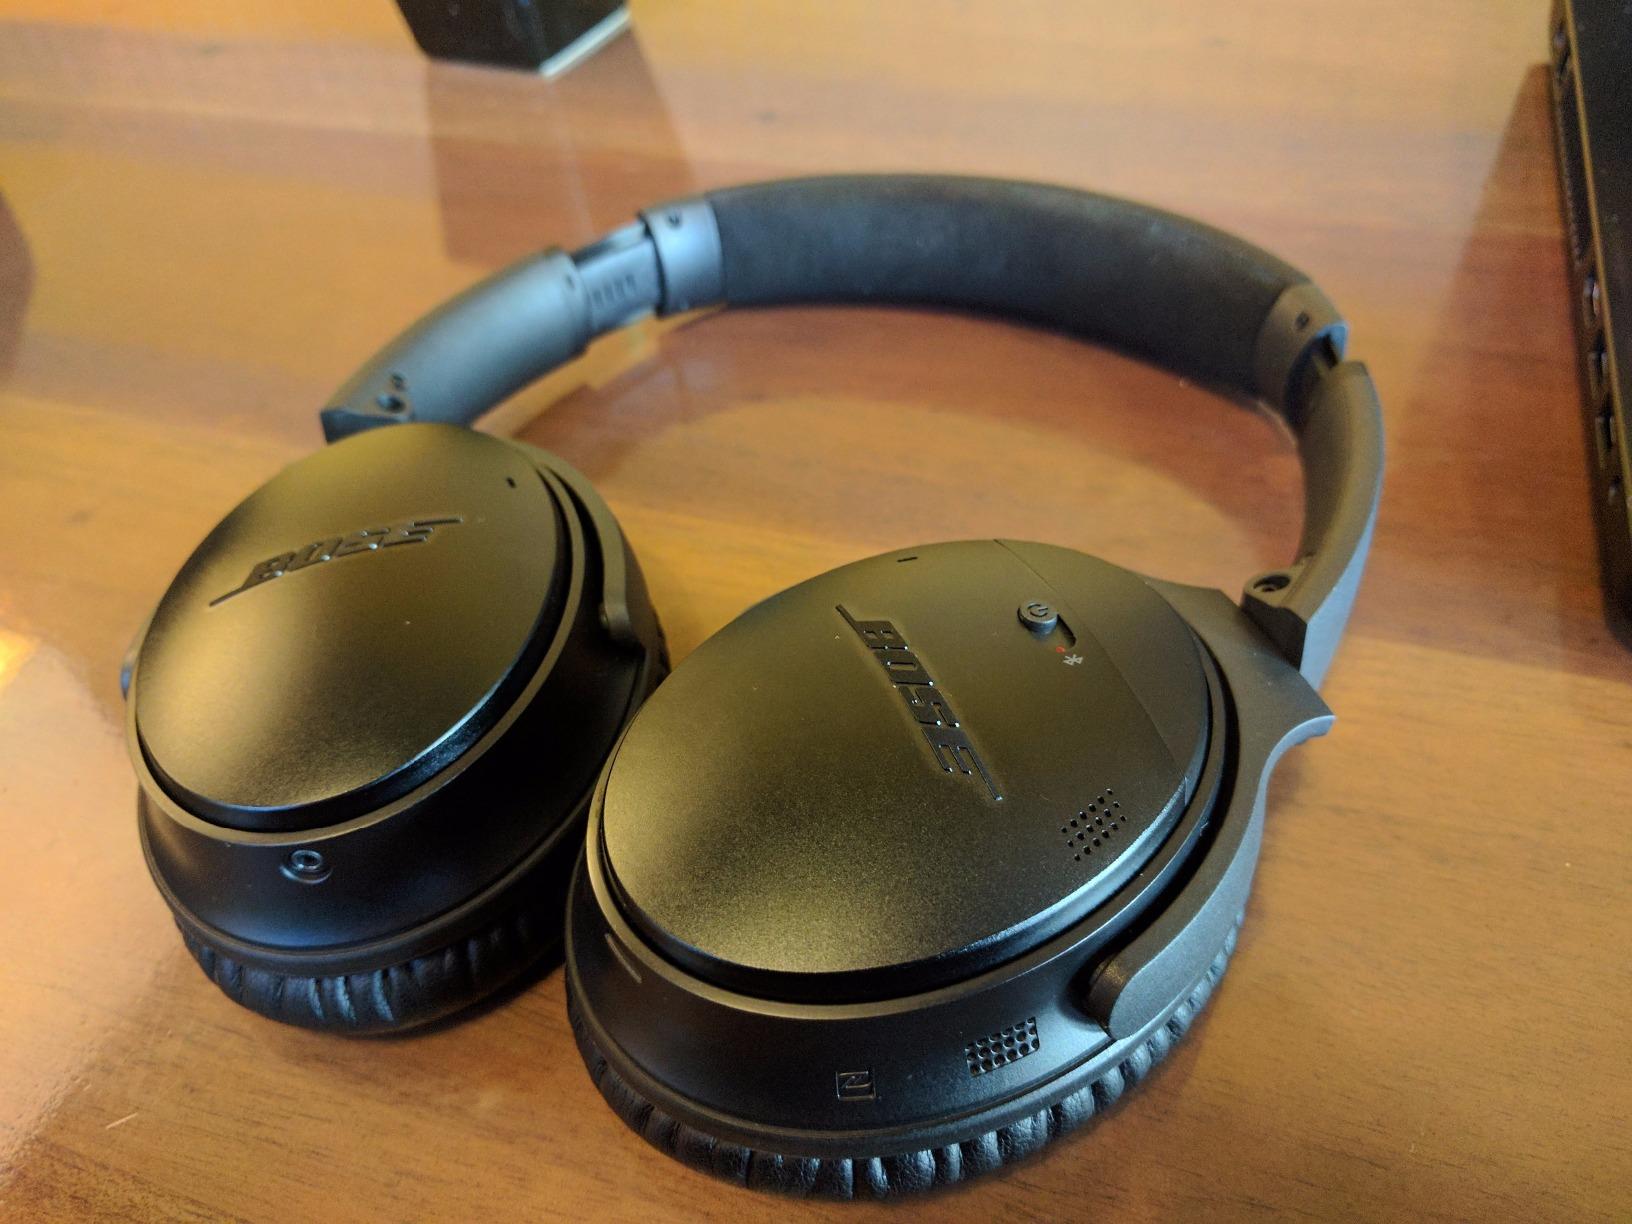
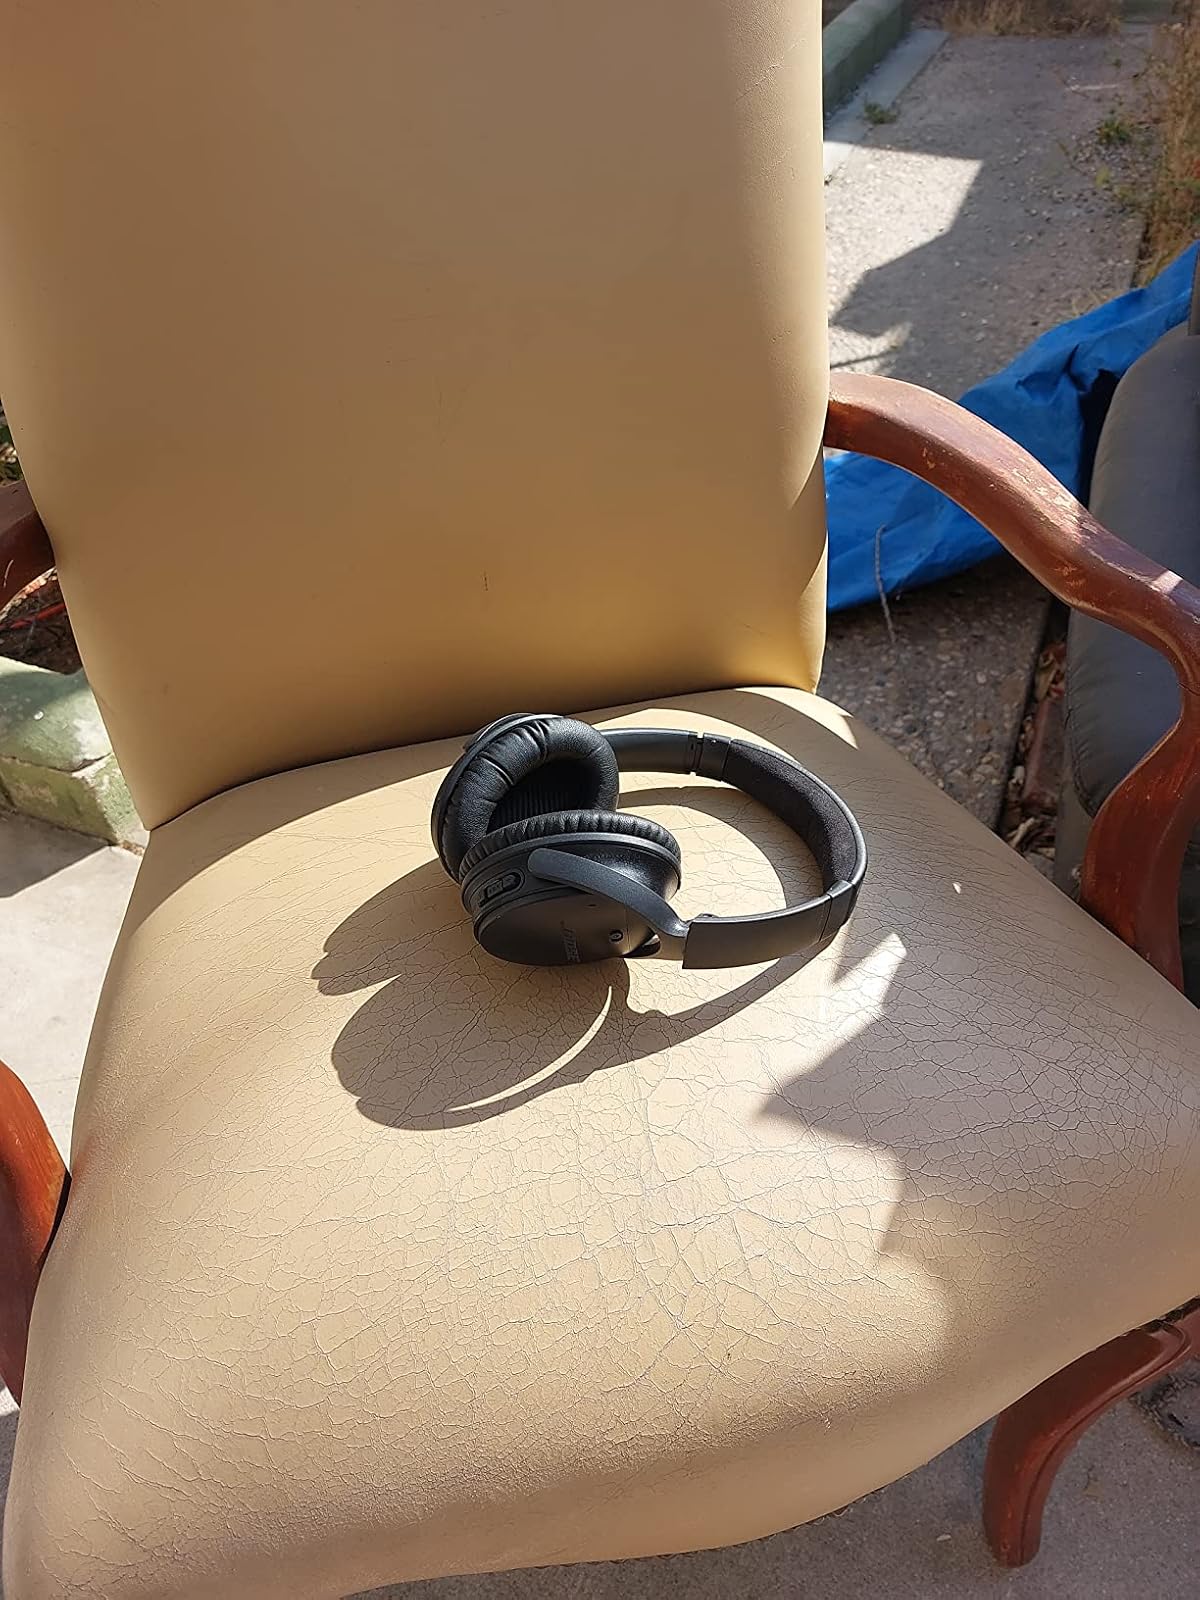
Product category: headphones
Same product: yes